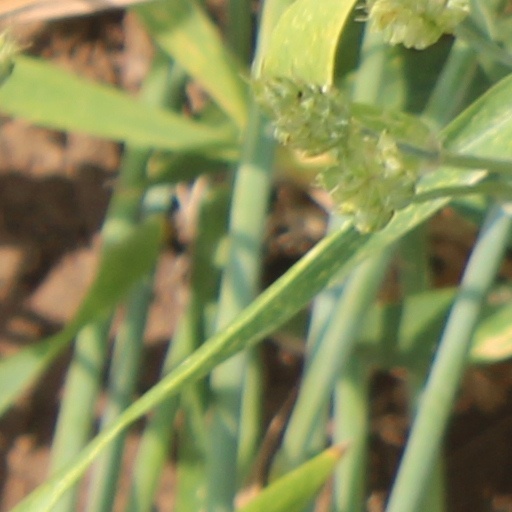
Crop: wheat